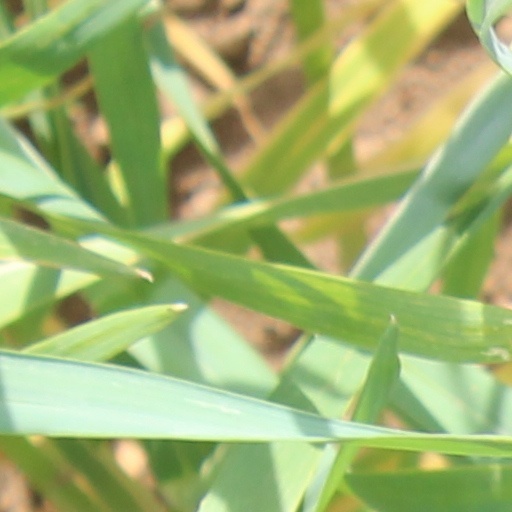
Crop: wheat